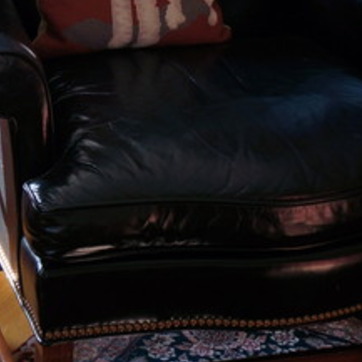
Material: leather